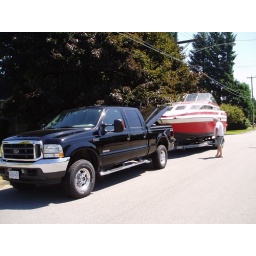
Chris and Steff pick me up with the truck and their boat in Chiliiwack